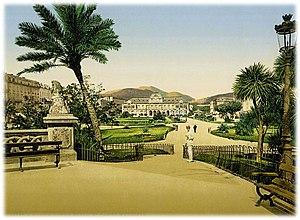
Peinture illustrant la place Masséna vu du jardin public à la fin du XIXe siècle